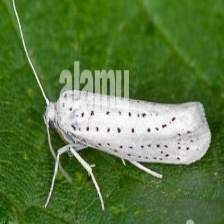
Species: BIRD CHERRY ERMINE MOTH